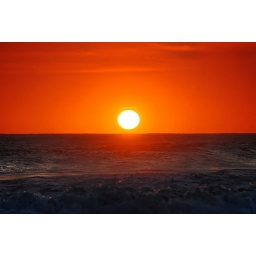
sunset in a clear sky at ujung genteng beach, west java, indonesia